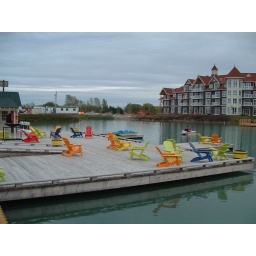
In the heart of the village, there's a small lake for paddleboats and relaxing by the water